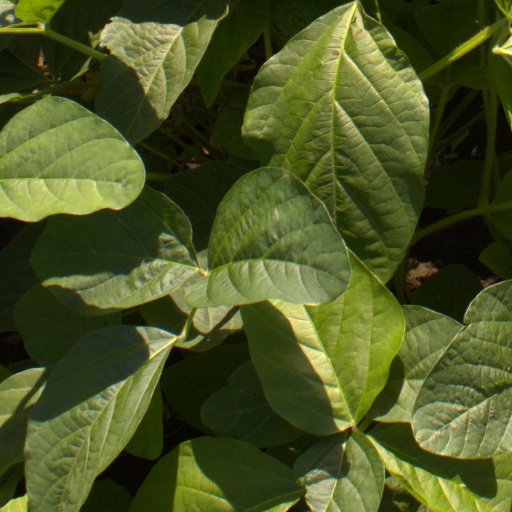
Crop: soybean